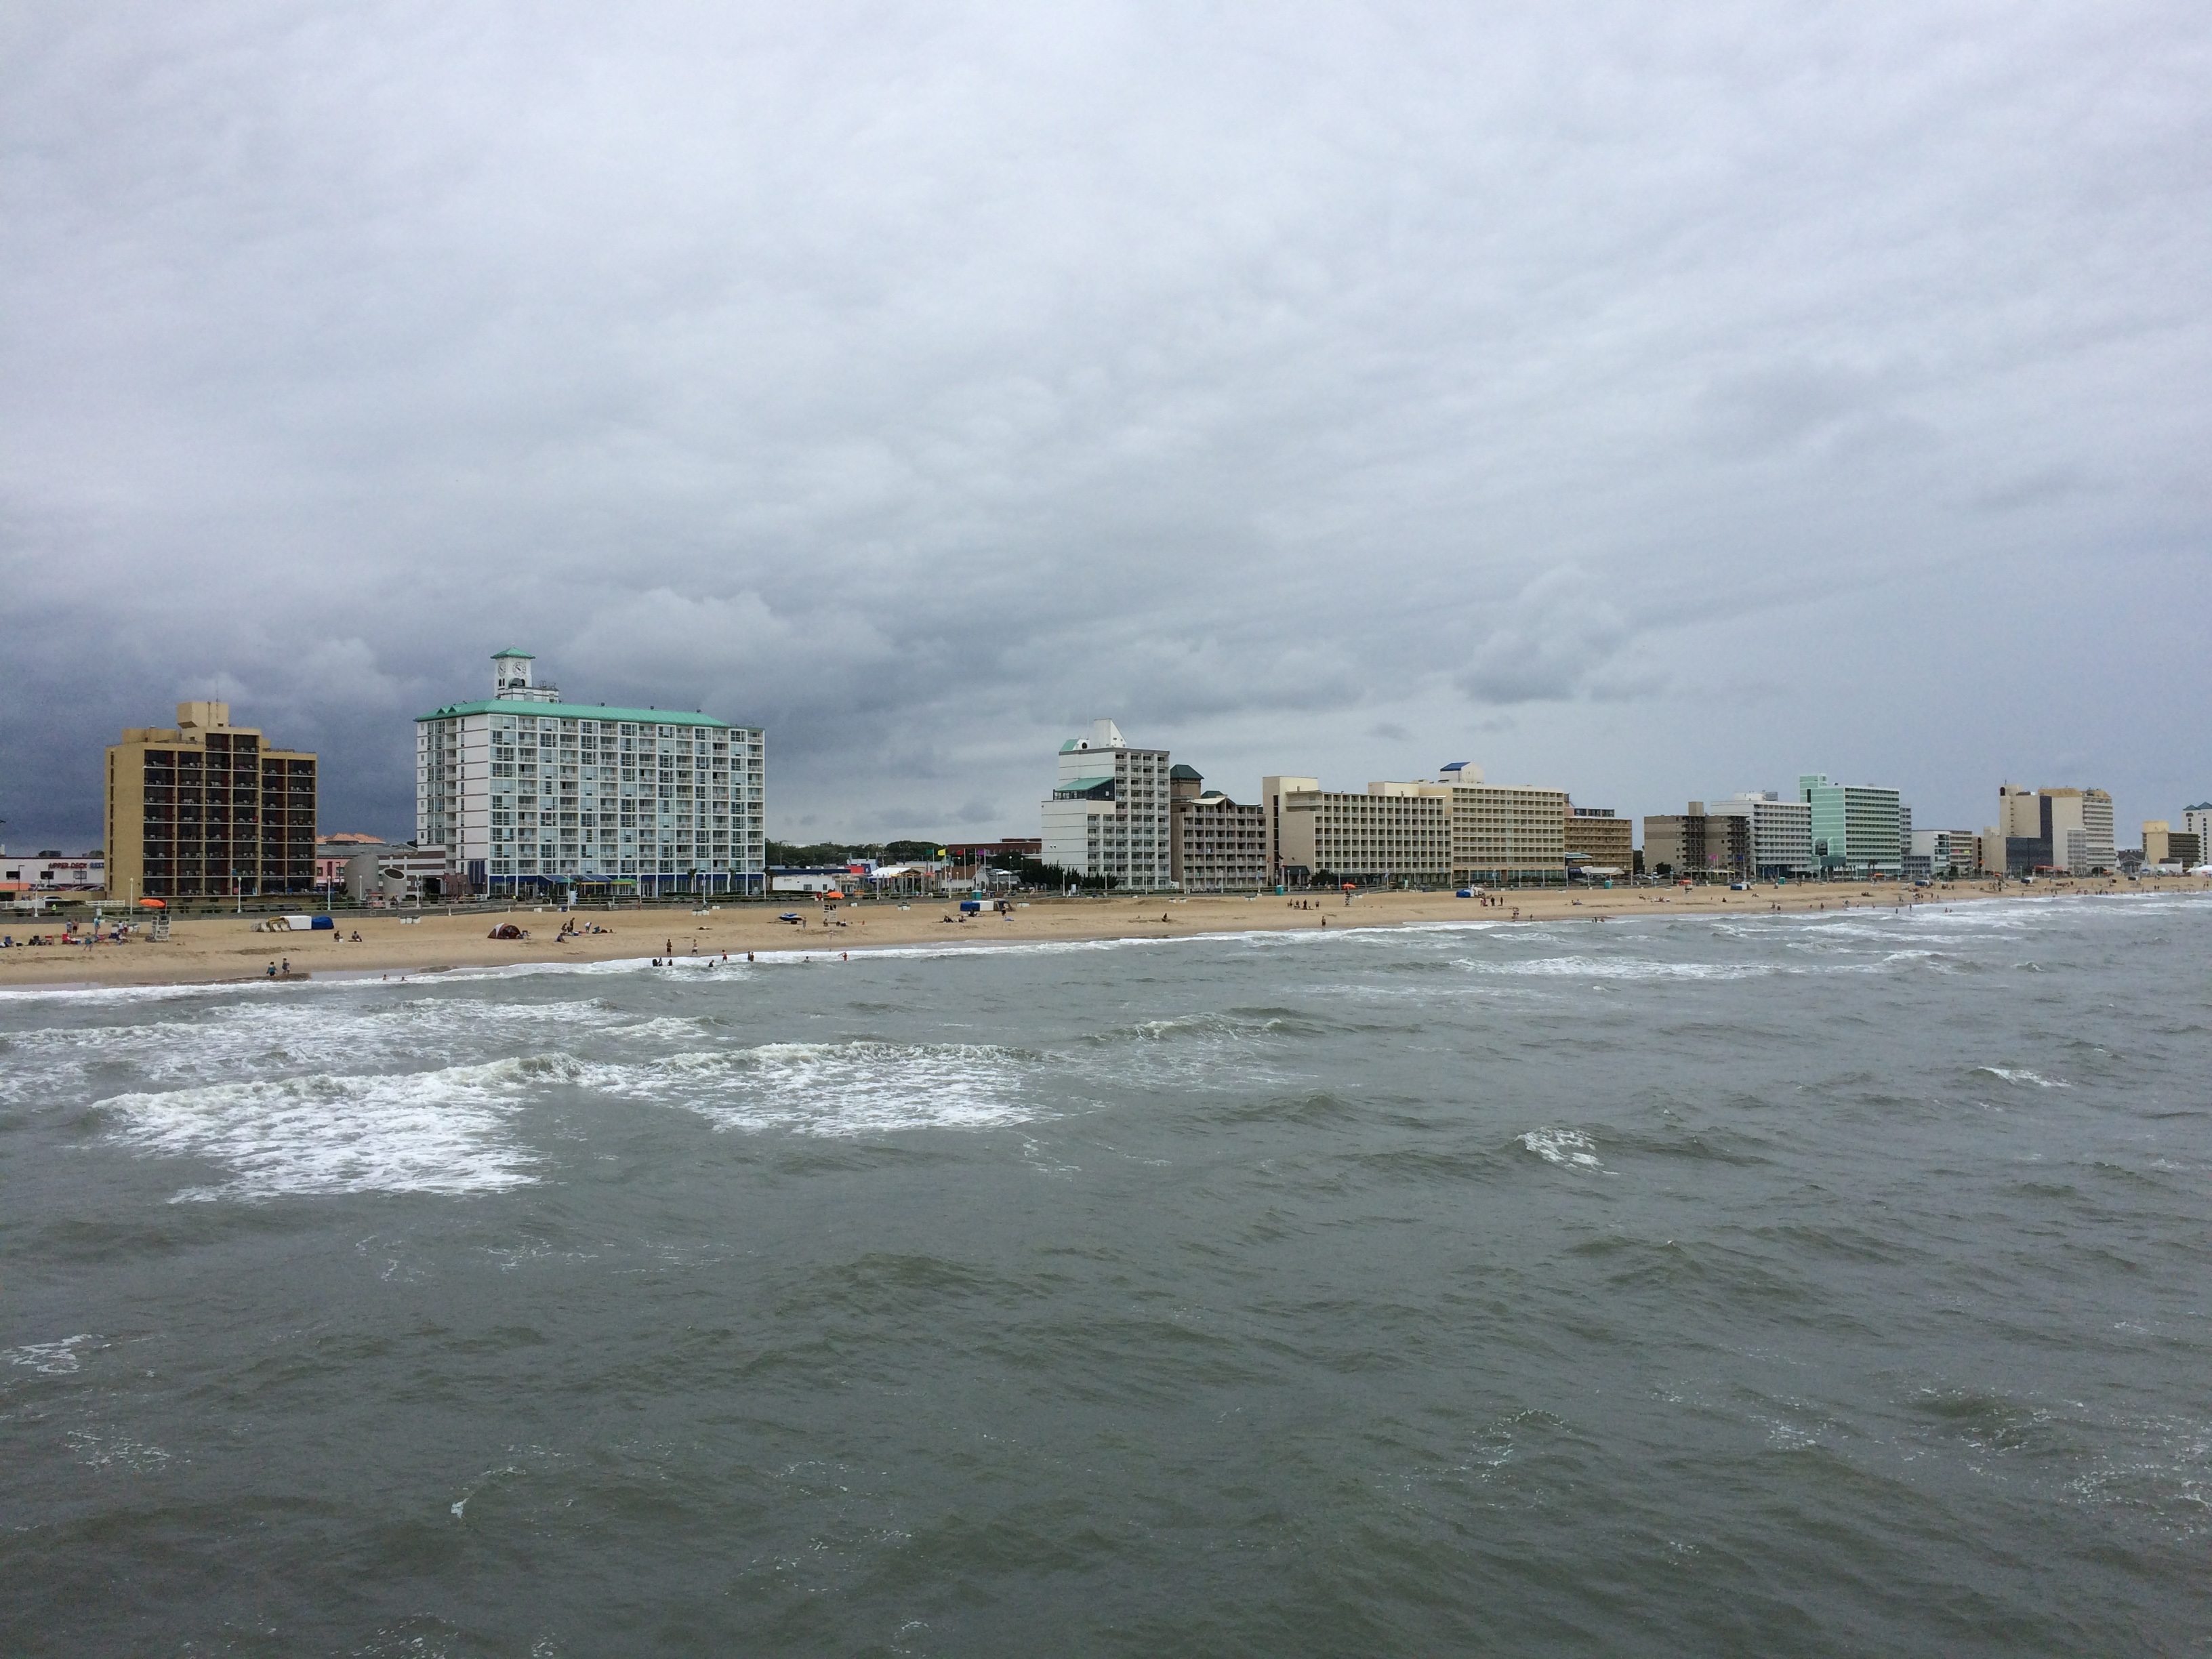
beach, landscape, sea, coast, water, ocean, horizon, skyline, shore, wave, town, city, pier, river, seaside, weather, bay, body of water, ferry, clouds, hotels, sky clouds, atmospheric phenomenon